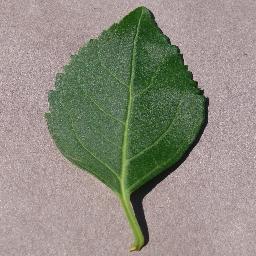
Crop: cherry
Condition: (including_sour)_healthy